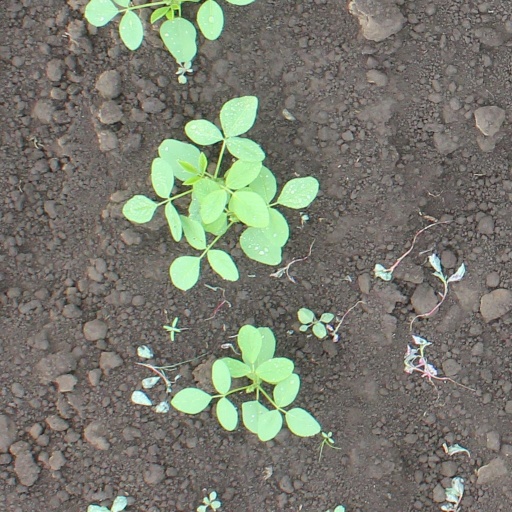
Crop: soybean